Ashburn, Ontario

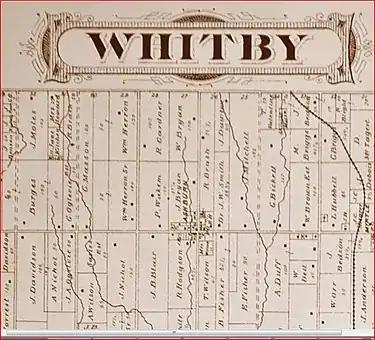
<a href="http%3A//digital.library.mcgill.ca/countyatlas/images/maps/townshipmaps/ont-m-Whitby.jpg">1877 Map

The community was originally named "Butler's Corners" after settler Richard Butler in 1832. The first European settlers were primarily Scottish immigrants. A much earlier native settlement on the Lynde Creek immediately south of the hamlet has been documented. In the late 1830s, the Windsor Road Company was created and a road was built from Windsor Harbour (Whitby) to Butler's Corners. The first store was opened in 1847. The name "Ashburn" was eventually chosen in 1850 because of the community's connection to the potash industry. "Asheries were built to produce potash from the trees that were cleared during the settlement of Whitby Township." The original spelling—Ashbourne, after Ashbourne, Derbyshire in England—was changed in error due to the cancellation stamp used by the post office (est. 1852).